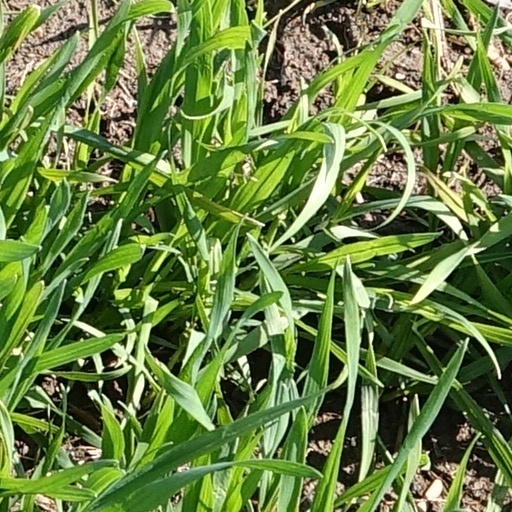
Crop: wheat